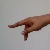
The image shows a hand gesture representing the letter 'P' in Indian Sign Language.